Indian Institute of Management Ranchi

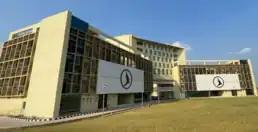
IIM Ranchi academic building on the permanent campus

Since its establishment in 2009, IIM Ranchi has operated from a temporary campus in Suchana Bhavan, behind the Governor House premises in the center of Ranchi, with student hostels at Khelgaon. In 2021, the institute shifted to its permanent campus on a 60-acre plot in Pundag and Nayasarai, Ranchi.